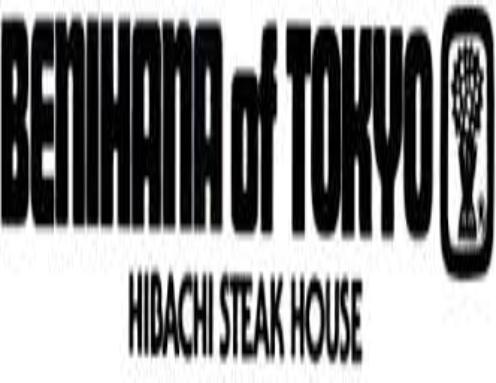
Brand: Benihana
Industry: Food